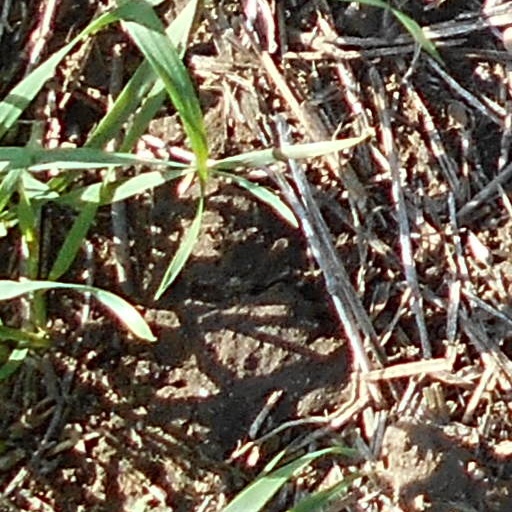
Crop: wheat